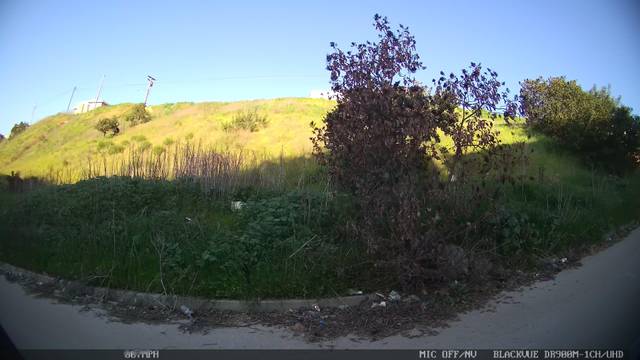
Region: Mexico
Coordinates: 32.509, -117.03